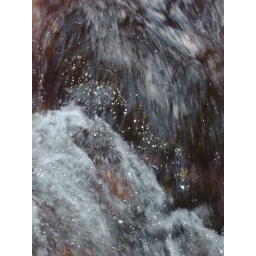
this one i zoomed in on a lot but i love how the water lookes like glass